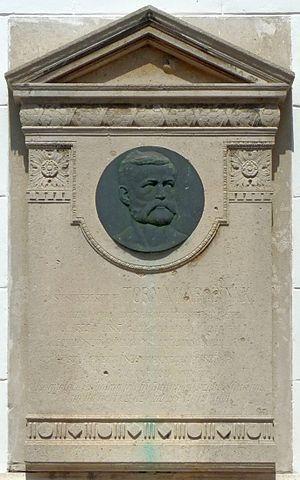
Plaque commémorative à M. Károly Torma (1829–1897) docteur ès lettres, archéologue et professeur hongrois, membre de l'Académie hongroise des sciences, fondateur du Musée d'Aquincum. Le relief en bronze sculpté par Mme. János Darás en 1909 est apposée sur le mur de l’ancien bâtiment principal du musée. (135-139 avenue Szentendrei, Budapest, 3e arr.) Magyar: Torma Károly (1829–1897) bölcsészdoktor, régész, egyetemi tanár, a Magyar Tudományos Akadémia tagja, az Aquincumi Múzeum megalapítójának emléktáblája a múzeum régi főépületének falán. A bronz dombormű özv. Darás Jánosné szobrászművész alkotása. Felavatva: 1910. június 18-án. (Budapest III. ker., Szentendrei út 135-139.)